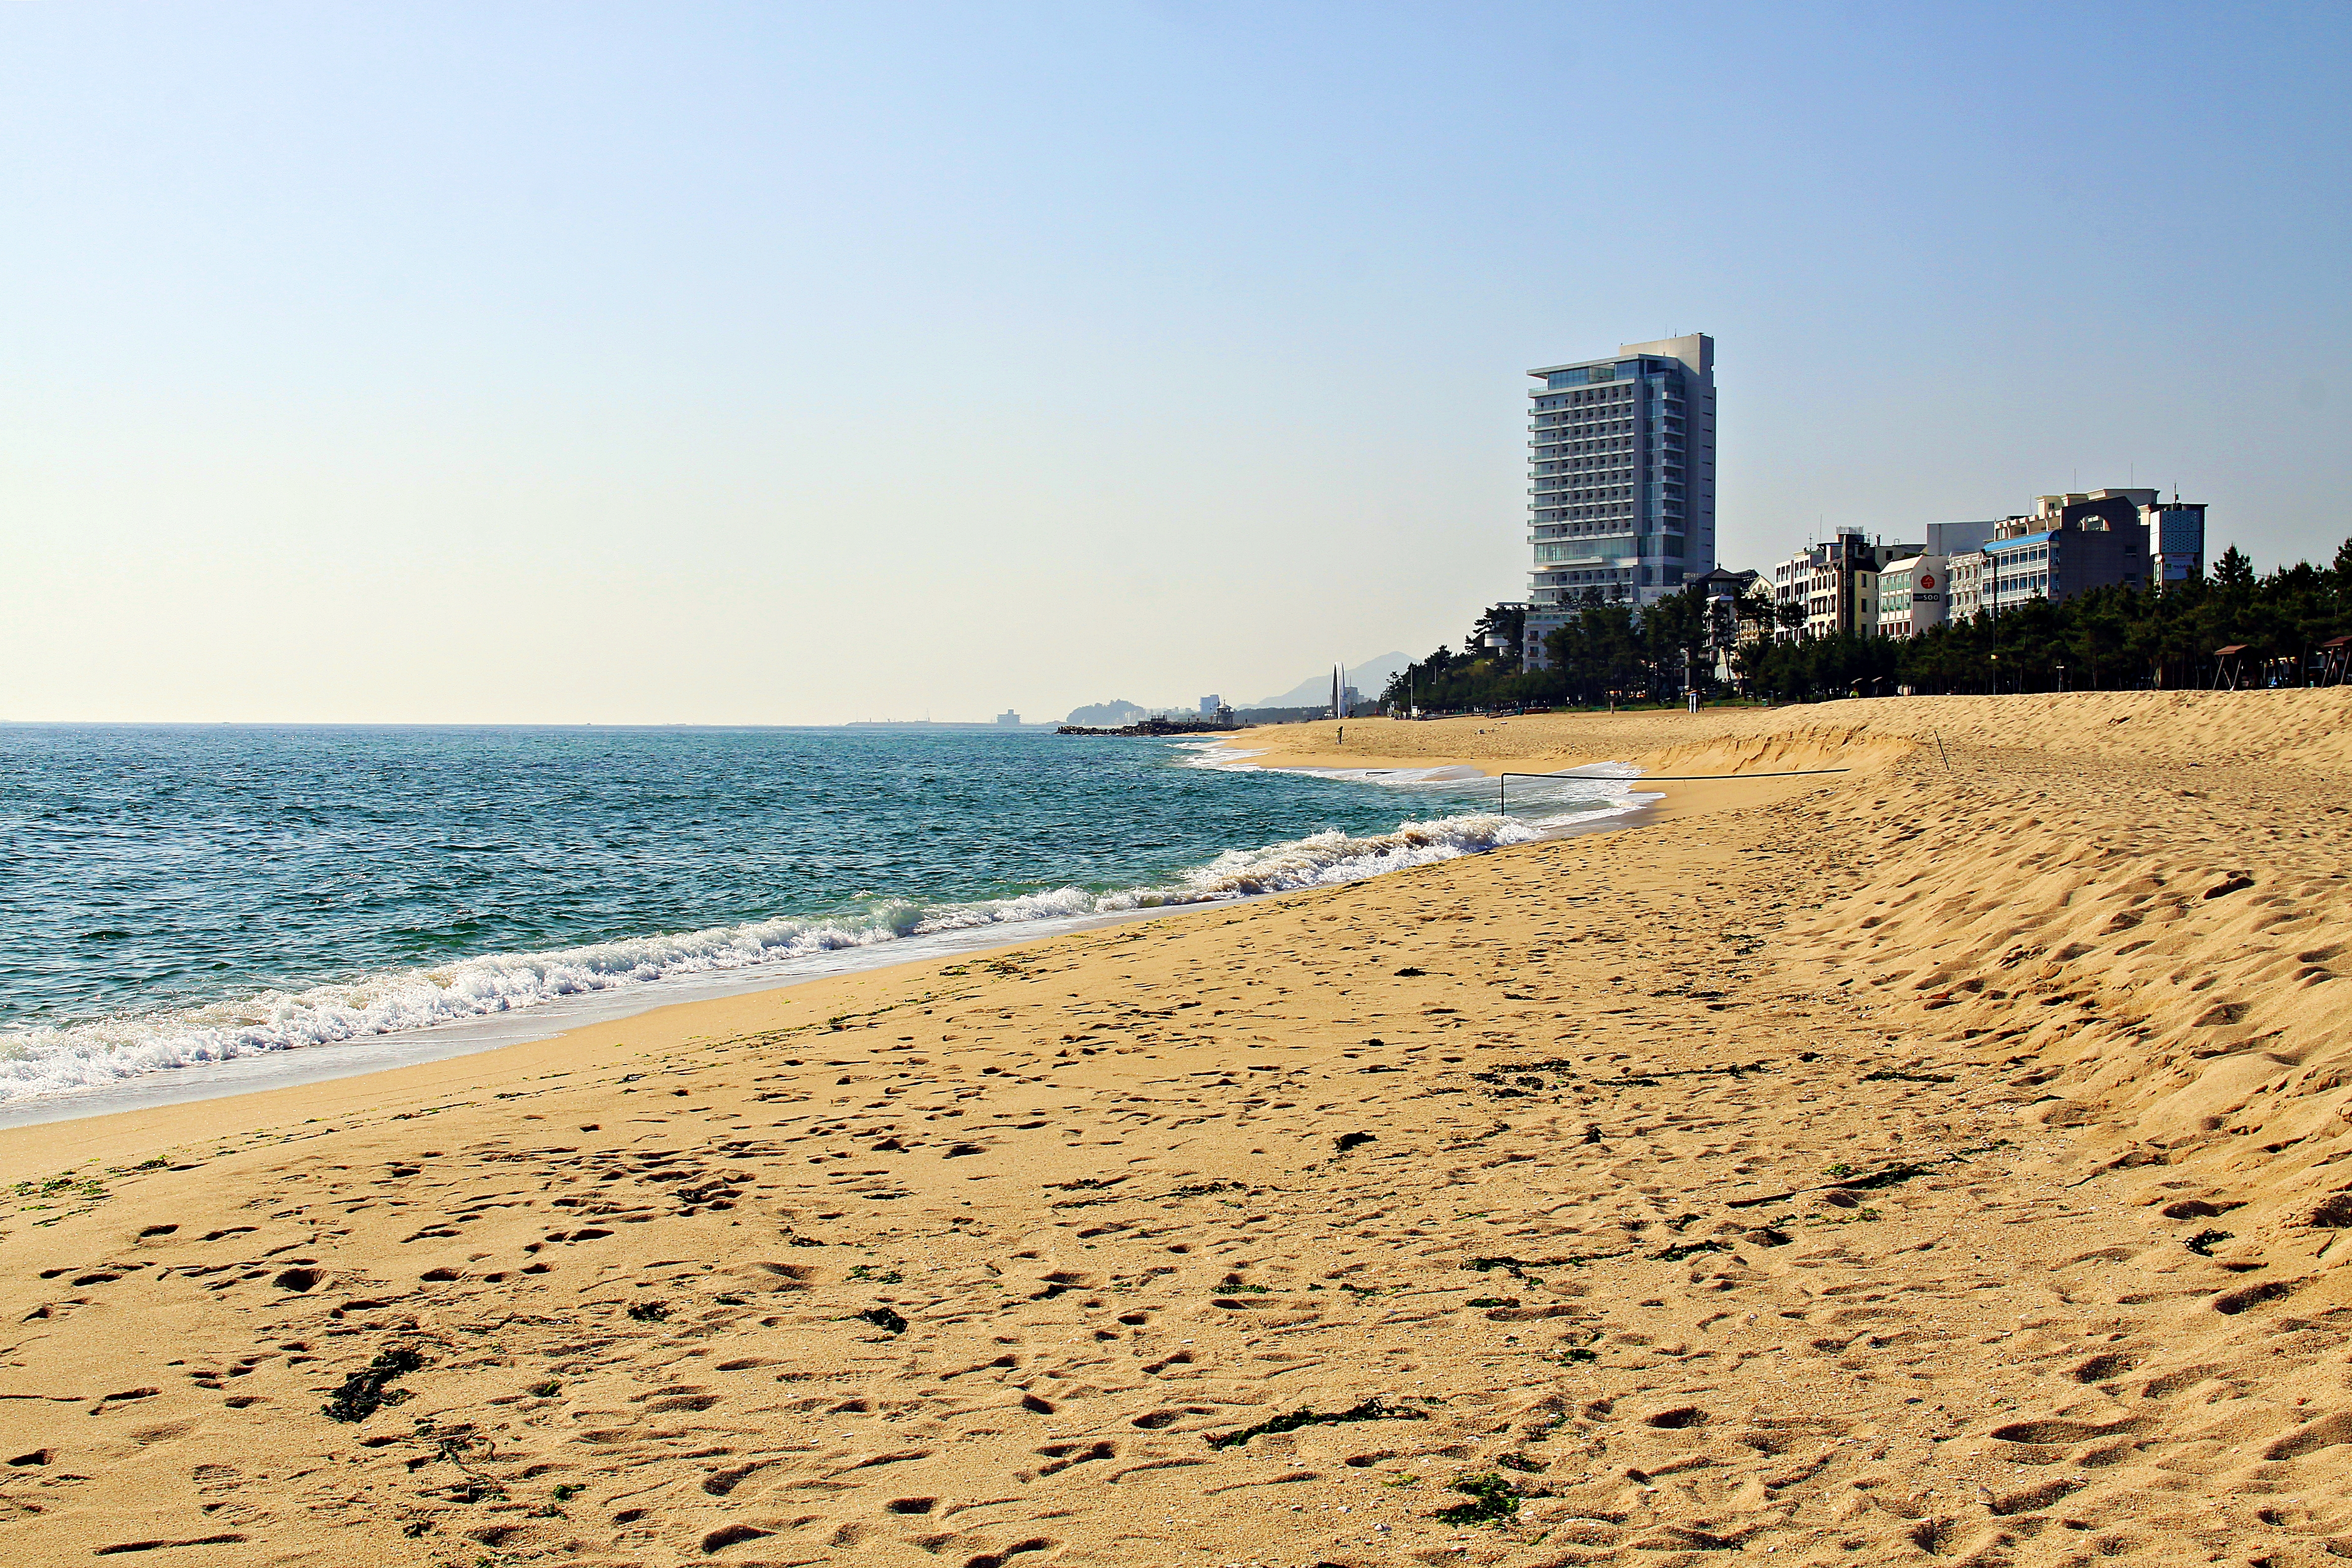
korea, east sea, Beach of Kyungpo, wave, beach, body of water, coast, shore, sea, sand, sky, ocean, natural environment, coastal and oceanic landforms, horizon, vacation, summer, tourism, bay, wind wave, calm, city, tropics, tide